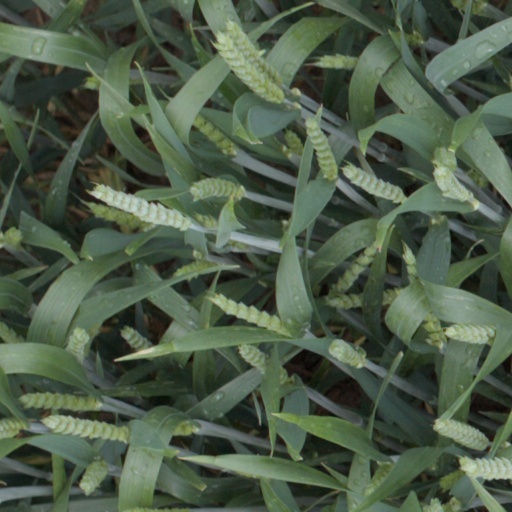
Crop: wheat